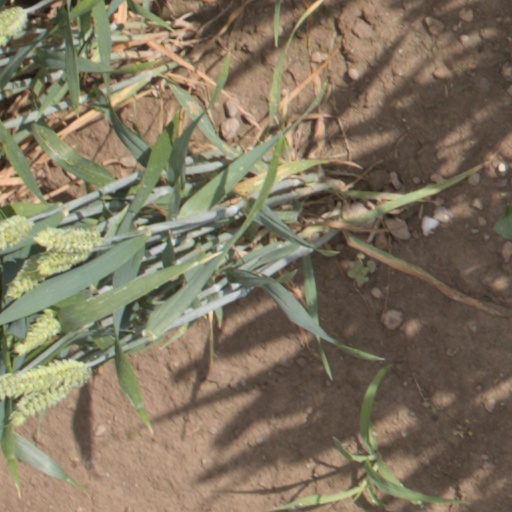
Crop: wheat